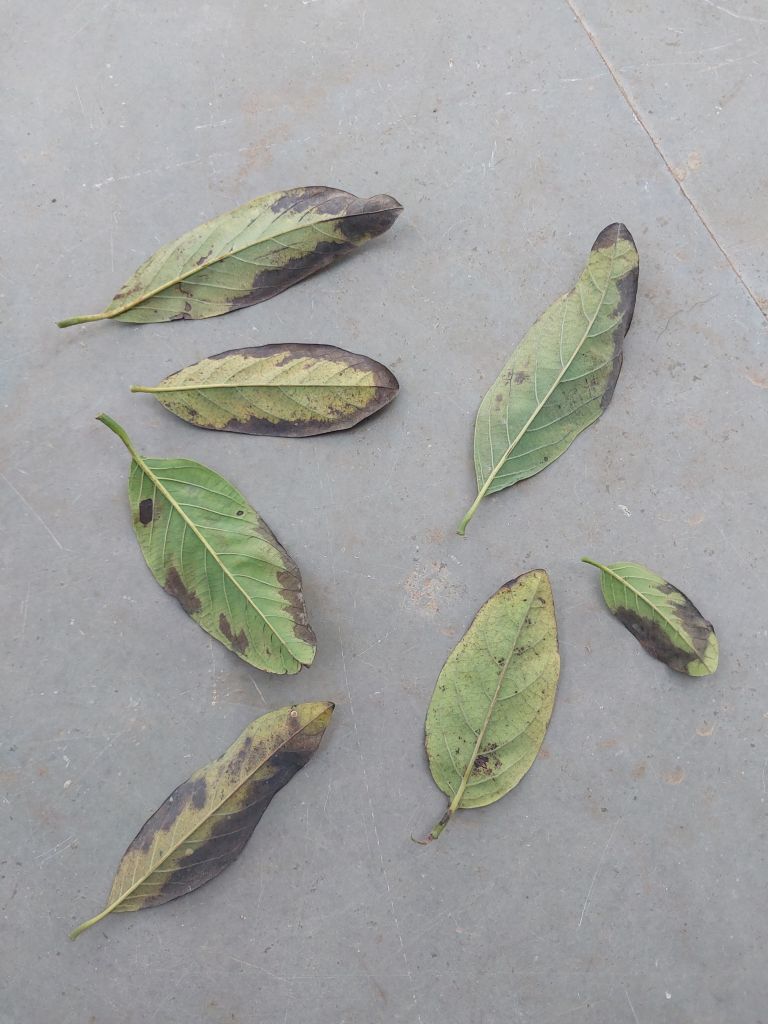
Disease label: Leaf spot on Leaves